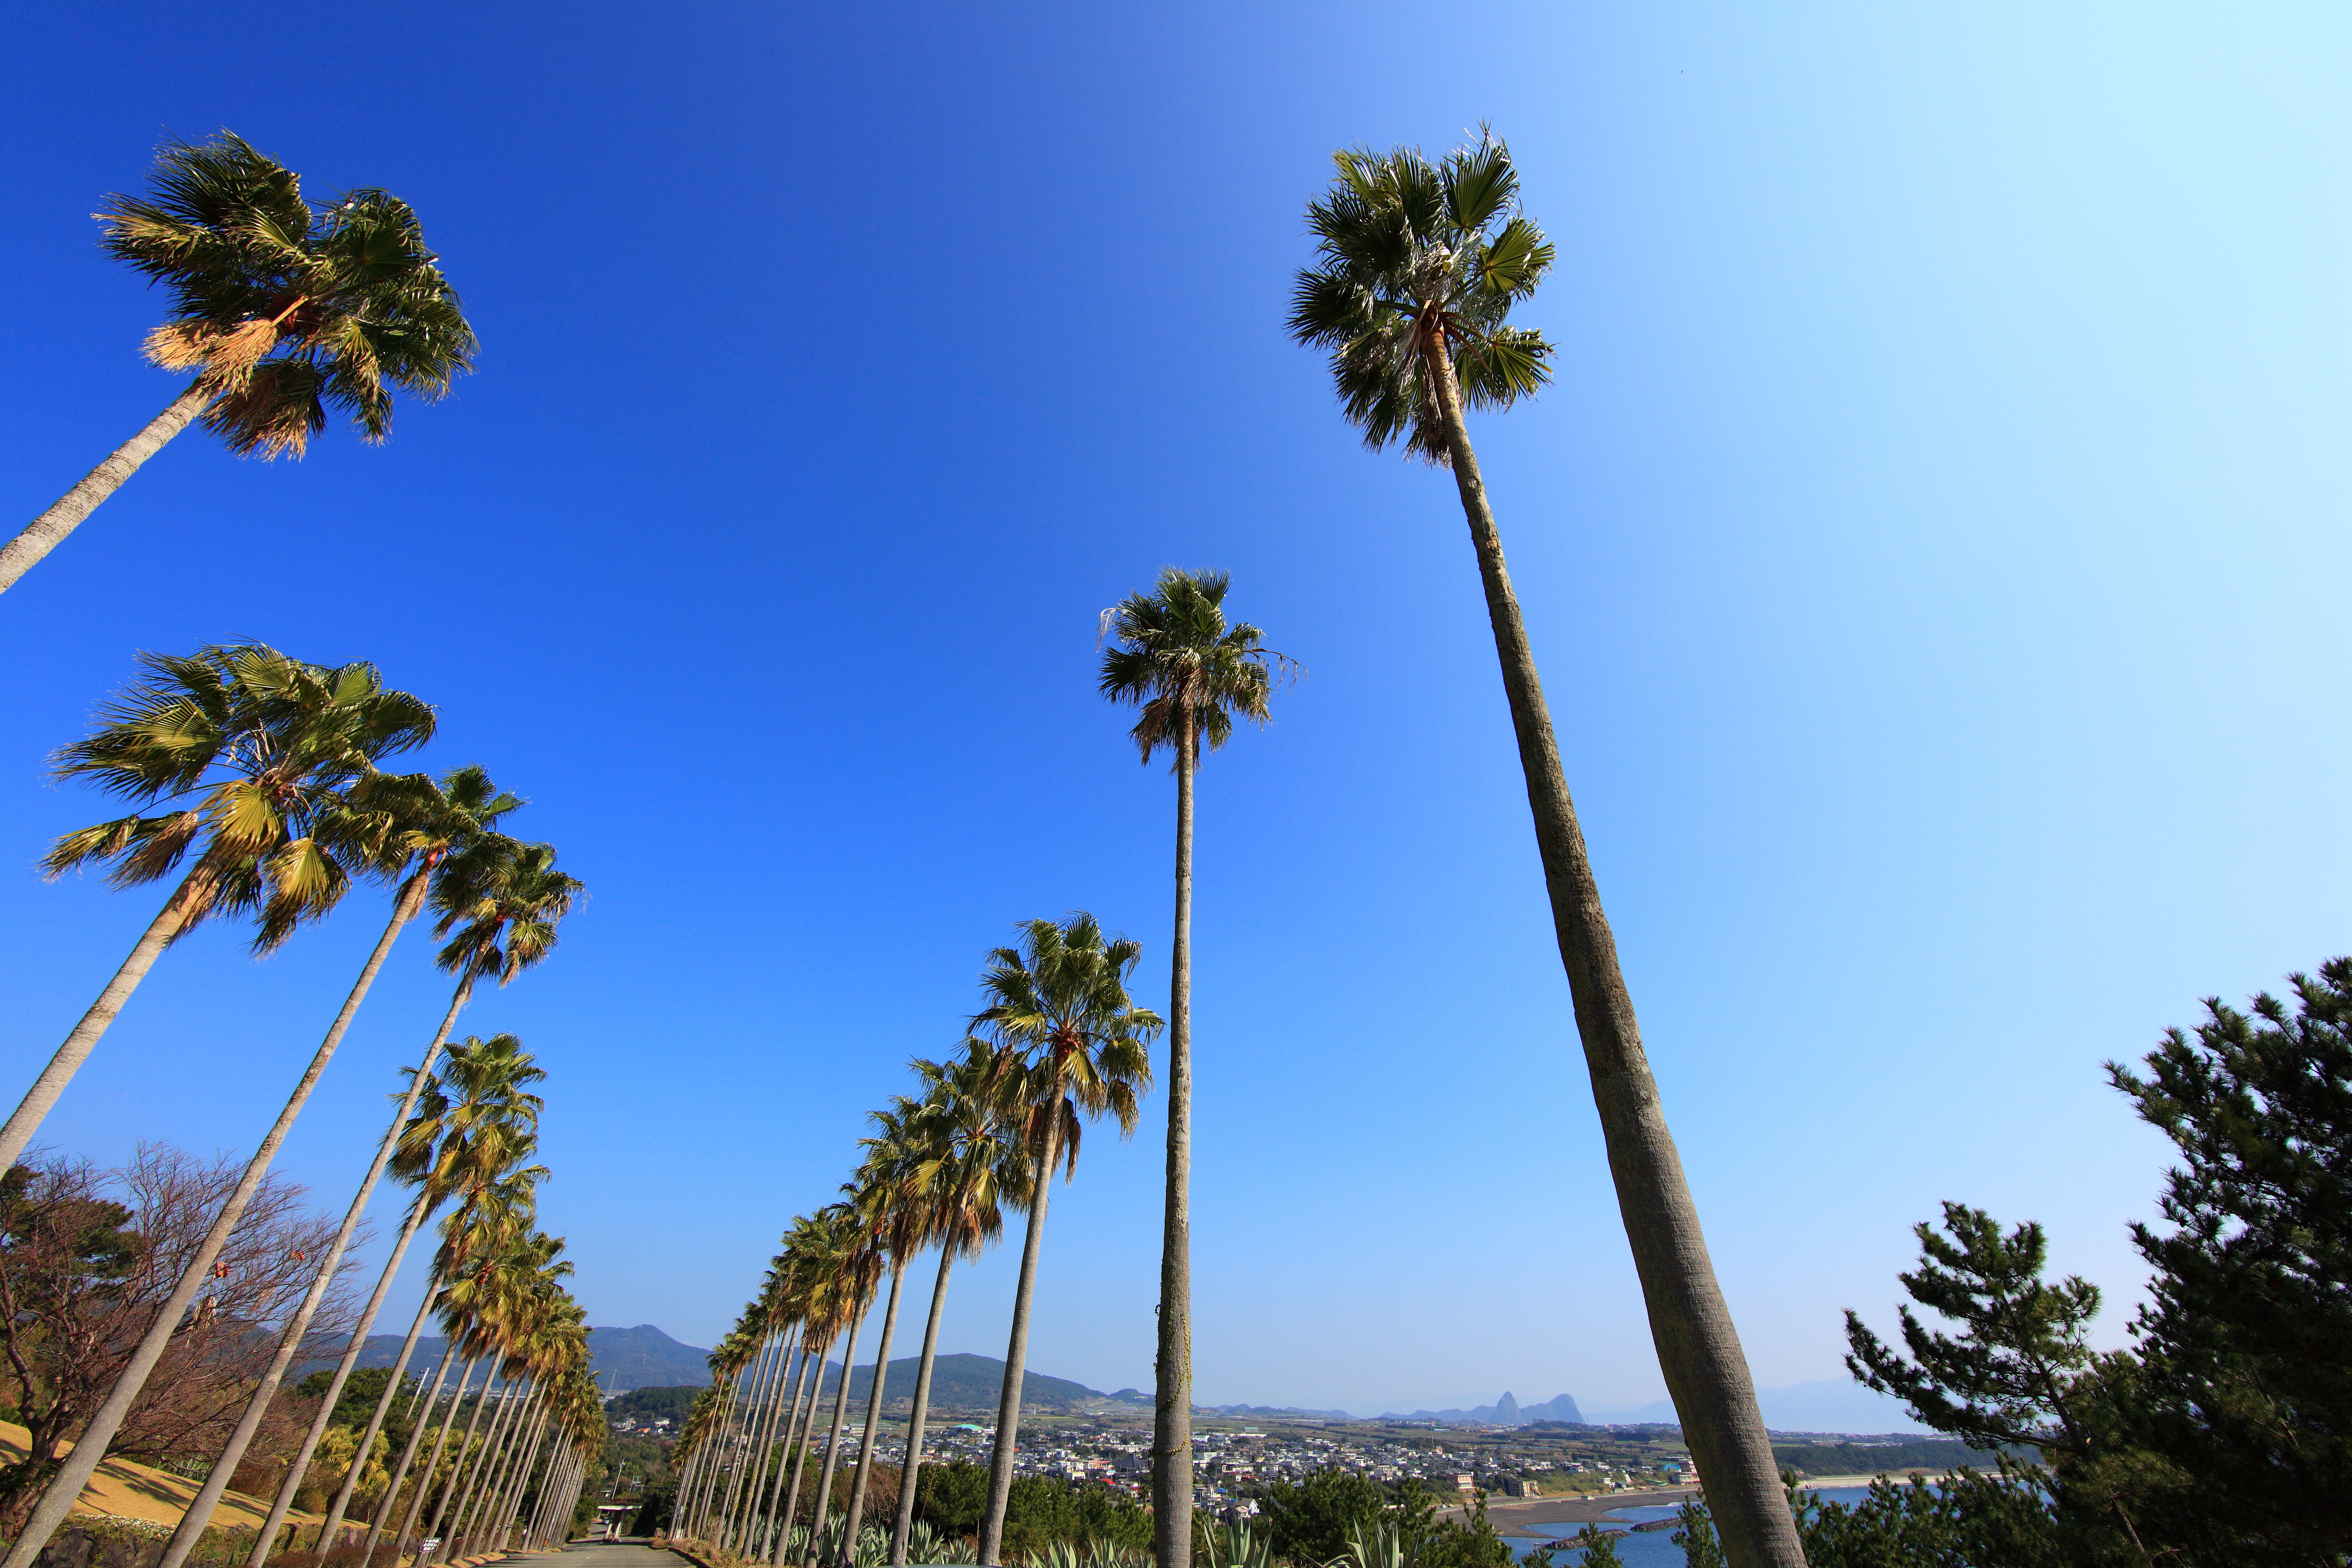
landscape, tree, plant, sky, flower, view, wind, high, botany, flora, 5d, hires, markii, hi, res, resolution, flowering plant, earthasia, woody plant, land plant, arecales, palm family